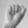
ASL letter: A